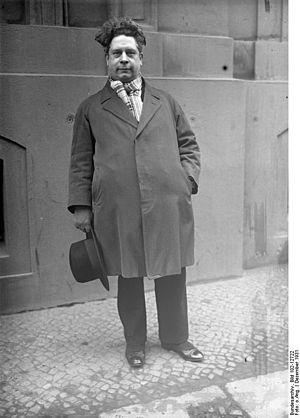
ba
Le Prix de la Communauté flamande pour une œuvre en prose est un prix culturel triennal décerné par la Communauté flamande de Belgique à un écrivain ayant publié des œuvres littéraires d'une remarquable qualité au cours des trois dernières années.